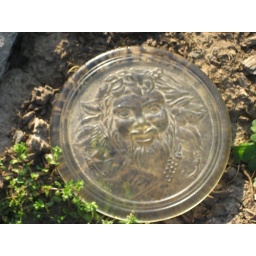
on a glass plate in the garden